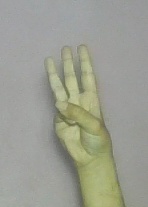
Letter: thaa